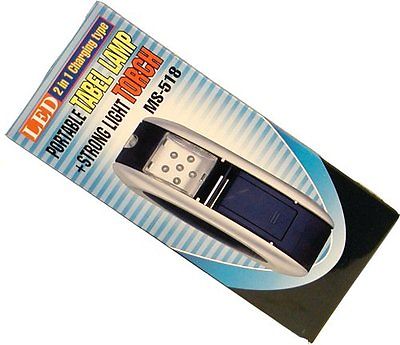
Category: lamp